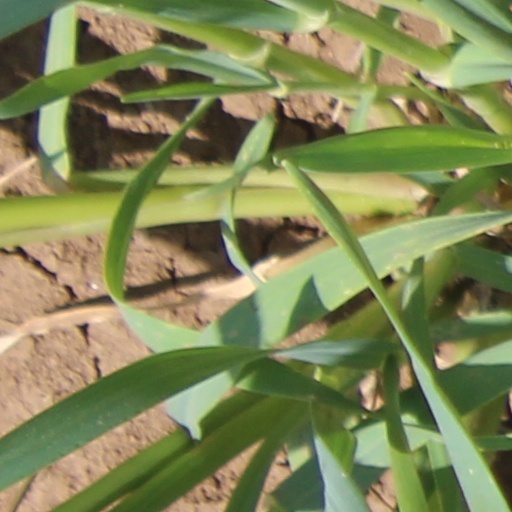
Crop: wheat